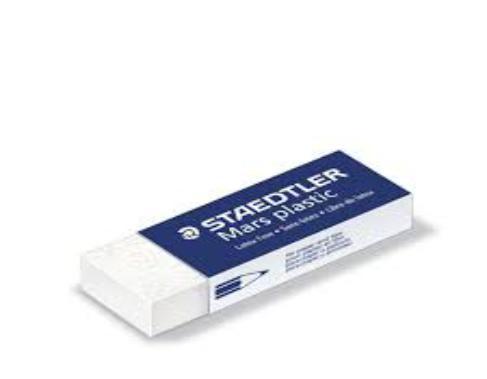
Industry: Necessities